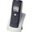
Label: telephone